Theodhor Haxhifilipi

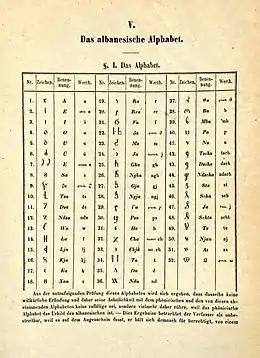
The alphabet of Theodhor Haxhifilipi as shown in Albanesische Studien by Johann Georg von Hahn in 1854. The alphabet was cut into type by the Austrian punchcutter Alois Auer as early as 1851.

Theodhor Haxhifilipi, also known as Dhaskal Todhri (Elbasan, c.1730–1805), was a teacher from Elbasan, who is credited as an inventor of an original Albanian alphabet. The Todhri script, as is called because of him, according to Kostandin Kristoforidhi, was either invented by Theodor, or brought by him from Voskopojë. Theodhor is the author of numerous translations of liturgical works in Albanian, of which only a few survived. A mass of John Chrysostom, preserved in a later manuscript of 32 pages, is amongst the rare ones kept at the National Library of Albania.